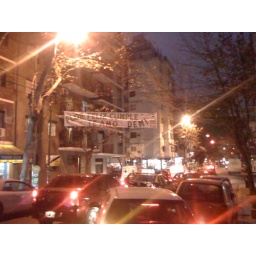
cute happy birthday sign in Buenos Aires streets